Jan de Visscher

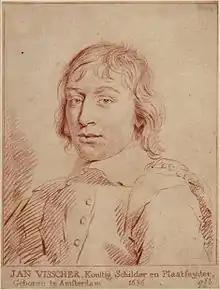
Engraved portrait of Jan de Visscher after a self-portrait, by Cornelis van Noorde in 1775

Jan de Visscher (ca.1636, Haarlem – 1692-1712, Amsterdam), was a Dutch Golden Age engraver who became a painter in later life.